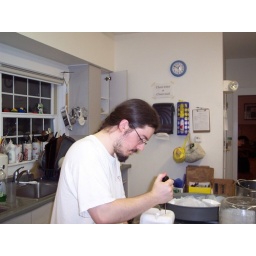
Robinson, making me pots for my billions of plants with the left over milk jugs.